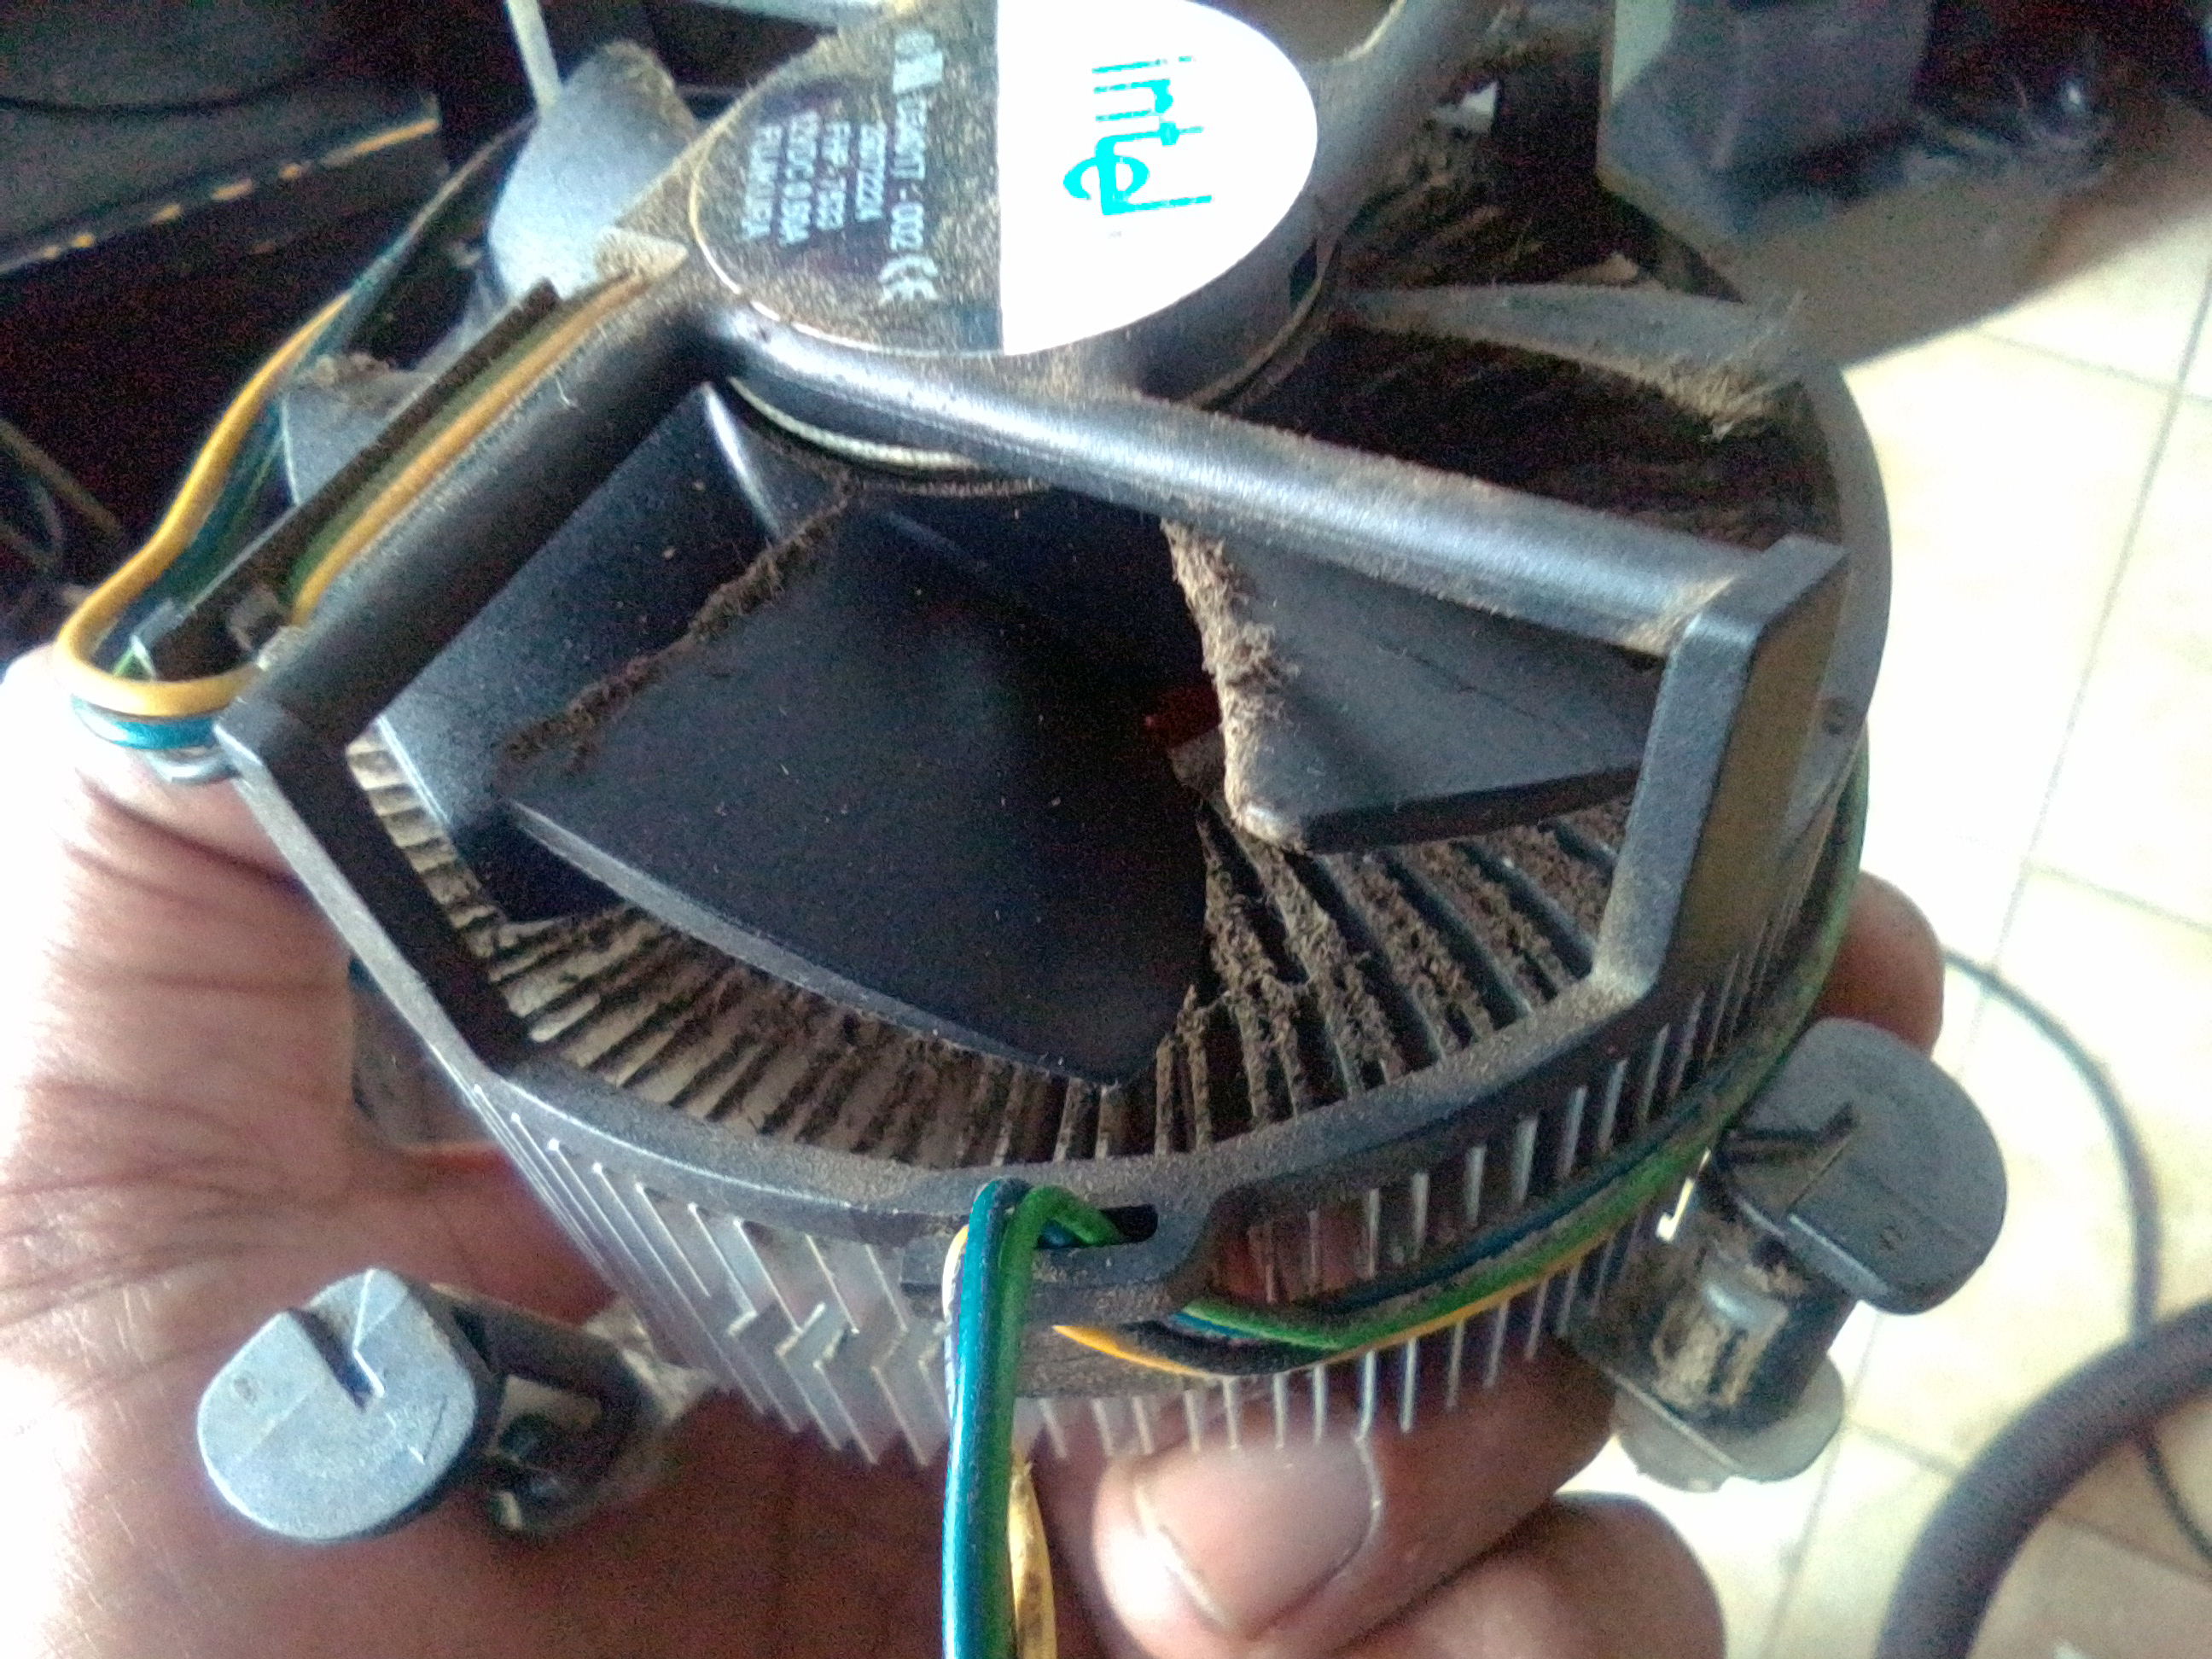
dirty, fan, processor, dirty fan processor, dust, dusty, computer, cooler, dusty cooler, processor cooler, electronic, computer component, old fan, old, dusty fan, computer cooling, technology, electronic device